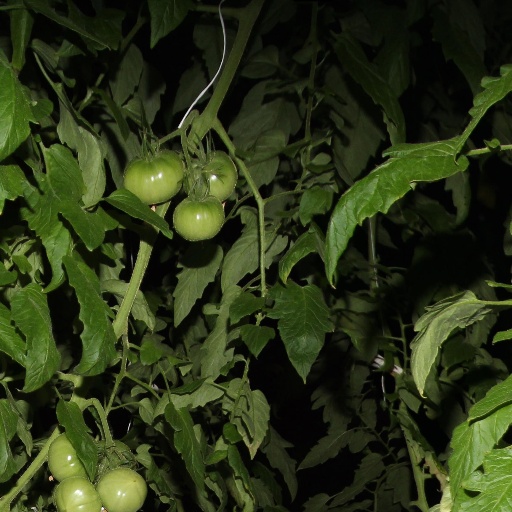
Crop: tomato